BAPS Shri Swaminarayan Mandir Atlanta

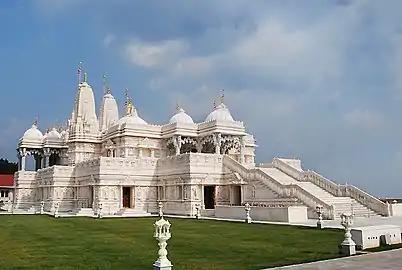

BAPS Shri Swaminarayan Mandir is a Hindu temple outside of Atlanta, Georgia, inaugurated on August 26, 2007, by the BAPS Swaminarayan Sanstha, a denomination of the Swaminarayan branch of Hinduism headed by Mahant Swami Maharaj. The mandir is located in the city of Lilburn in a suburb of Atlanta and was constructed in accordance with the Shilpa shastras, which are ancient Hindu architectural scriptures. It was the largest mandir of its kind outside of India. The mandir is made of 34,450 pieces of hand-carved Italian marble, Turkish Limestone and Indian pink sandstone, and are all situated on over 30 acres of landscaped grounds. The mandir complex also includes a large assembly hall, family activity center, classrooms, and an exhibition on the key tenets of Hinduism.